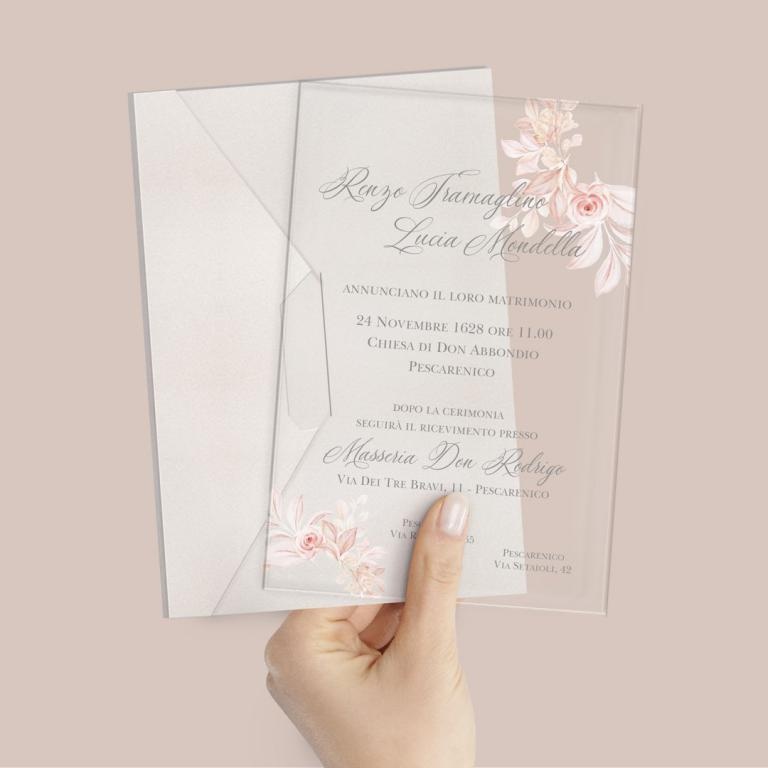
Partecipazioni di matrimonio in plexiglass modello FPLEX50
Partecipazione di matrimonio in plexiglass personalizzata modello FPLEX50 La partecipazione di matrimonio modello FPLEX50 è un elegante biglietto di invito realizzato in plexiglass con una decorazione floreale rosa chiara. L'invito porterà un tocco di romanticismo ed eleganza alla tua cerimonia di matrimonio. Busta non compresa, possibilità di acquistare busta a parte.
Brand: FerdinandoFama
Category: Arts & Entertainment > Party & Celebration > Party Supplies > Invitations